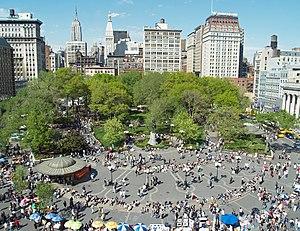
Les National Historic Landmarks de New York sont les sites historiques d'intérêt national de la ville de New York aux États-Unis.
Le New York City Department of Parks and Recreation est le service municipal de la ville de New York chargé de l'entretien des espaces verts. L'organisme a également pour vocation de maintenir la diversité écologique, et de mettre en place des divertissements publics disponibles pour les habitants. La superficie totale de espaces entretenus par l'organisme est de 113 km², répartis sur 5 000 parcs, terrains de jeu, et divertissements dans les cinq arrondissements de la ville. Le plus grand parc géré par le New York City Department of Parks and Recreation est le Pelham Bay Park, situé dans le nord du Bronx. Central Park, Prospect Park, Van Cortlandt Park ou encore Flushing Meadows en dépendent également.
Union Square est une place de la ville de New York, dans l'arrondissement de Manhattan. La place est bordée par Broadway et Park Avenue et située au niveau de la 14ᵉ rue à la limite ouest des quartiers de Gramercy et de l'East Village, et est de ceux de Greenwich Village et Chelsea. Il a donné son nom au quartier alentour.